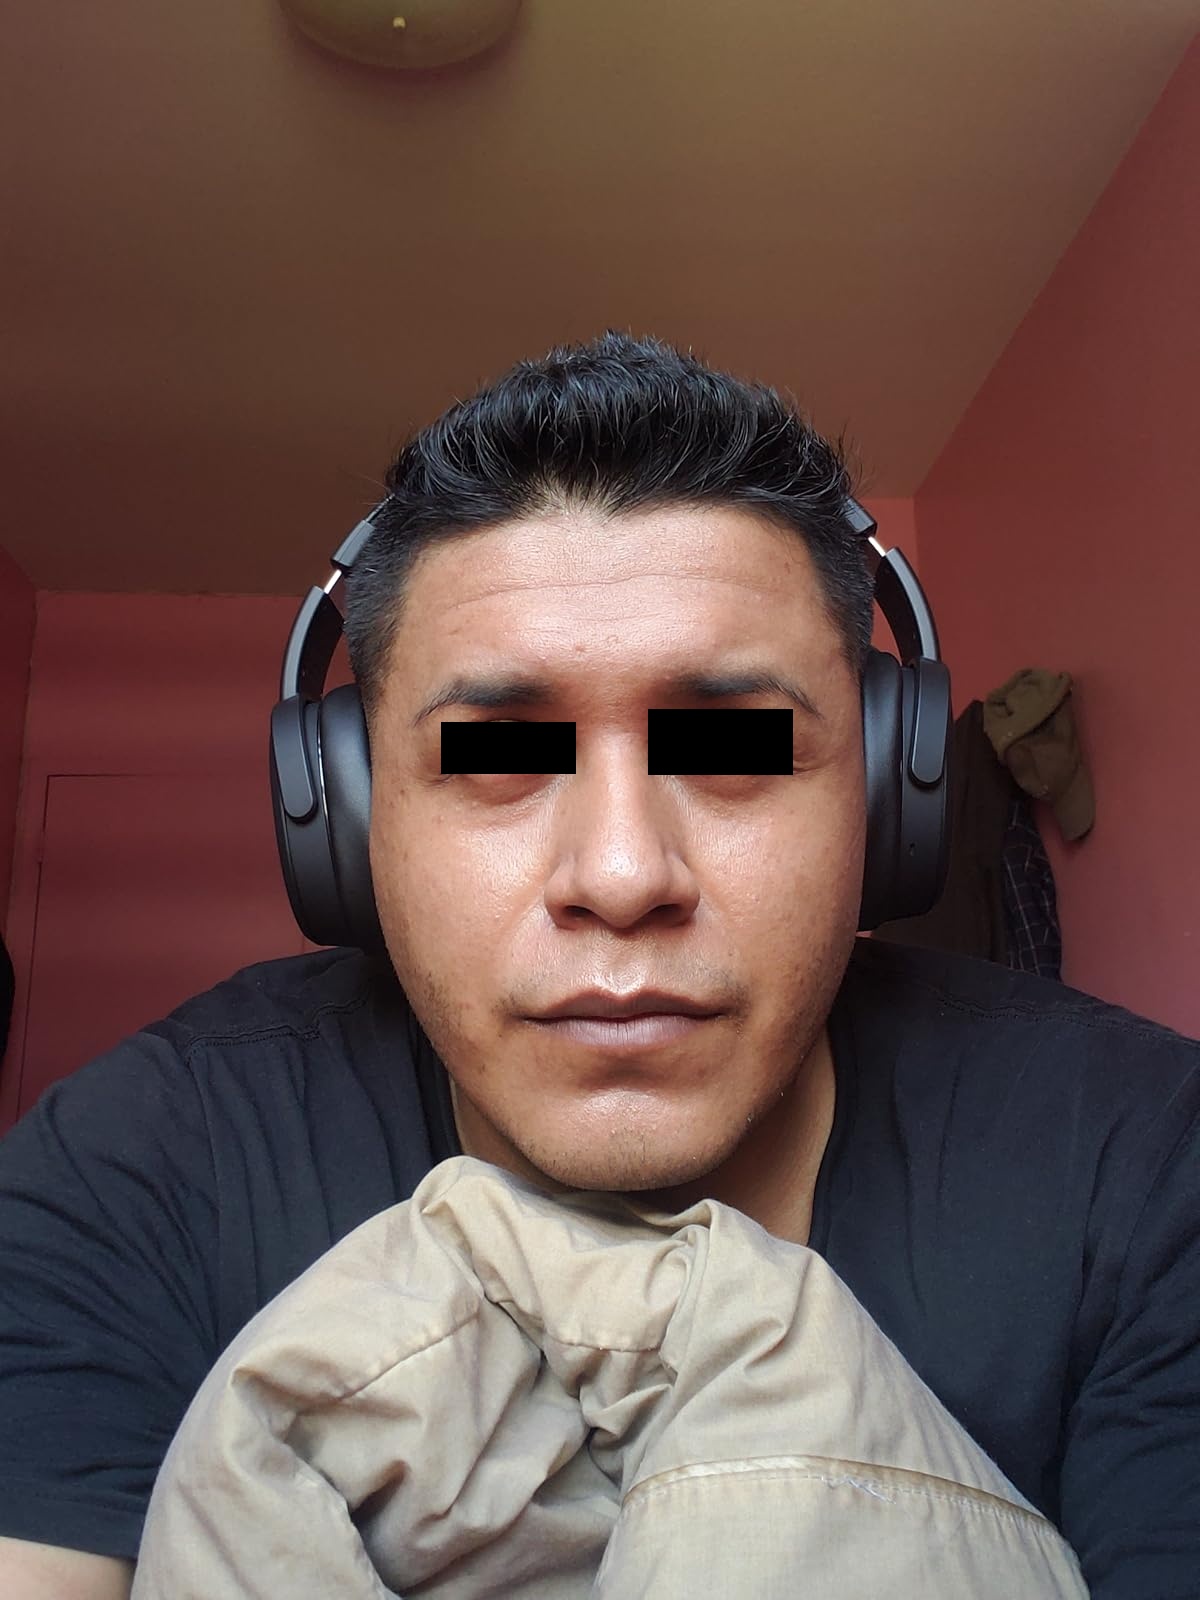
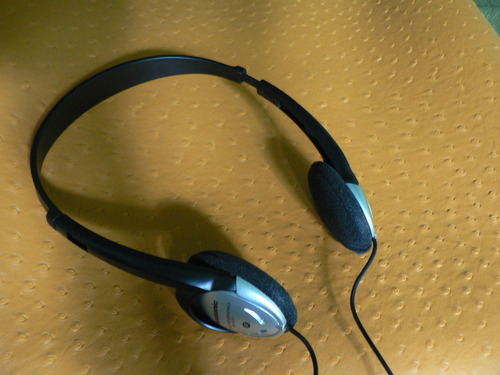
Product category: headphones
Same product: no